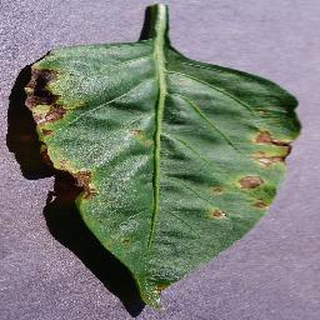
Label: bell_pepper_bacterial_spot